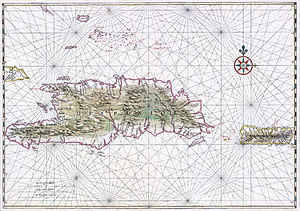
Dominikanske Republiks historie
Kort over Hispaniola og Puerto Rico, ca. 1639.
Den Dominikanske Republiks historie falder i to hoveddele: